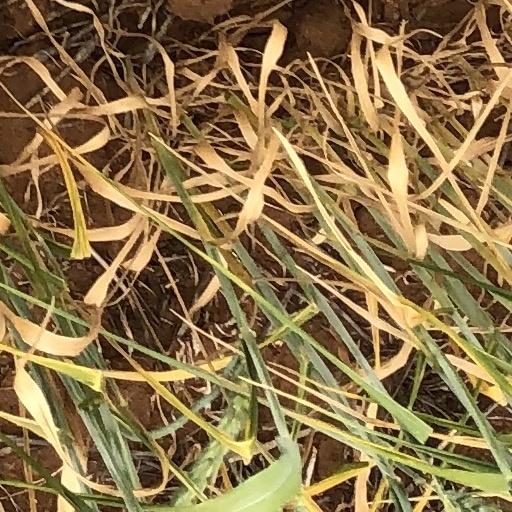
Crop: wheat